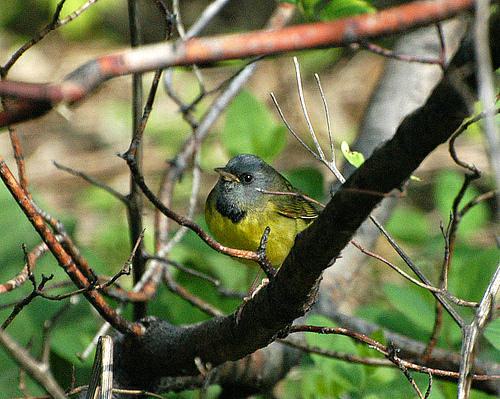
A photo of a mourning warbler